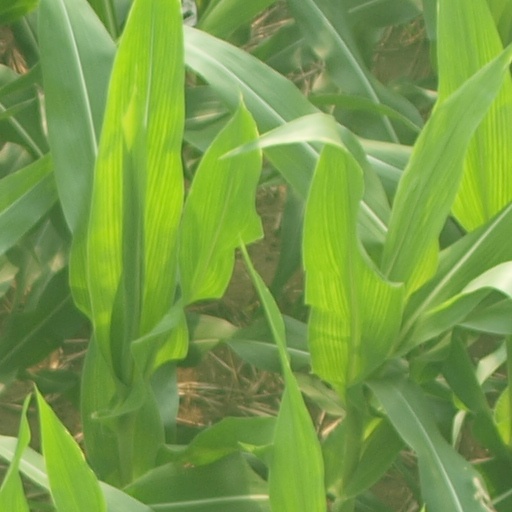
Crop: maize; corn